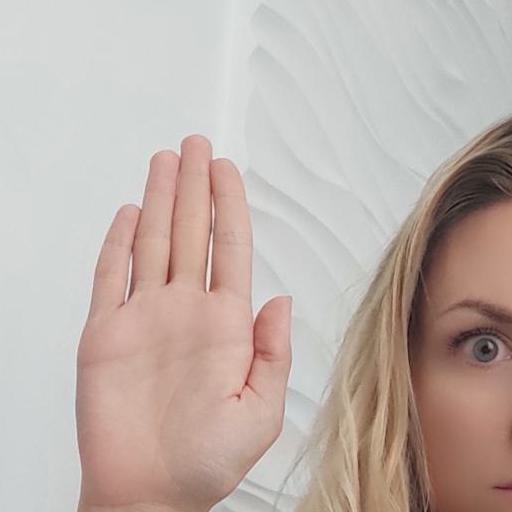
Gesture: stop